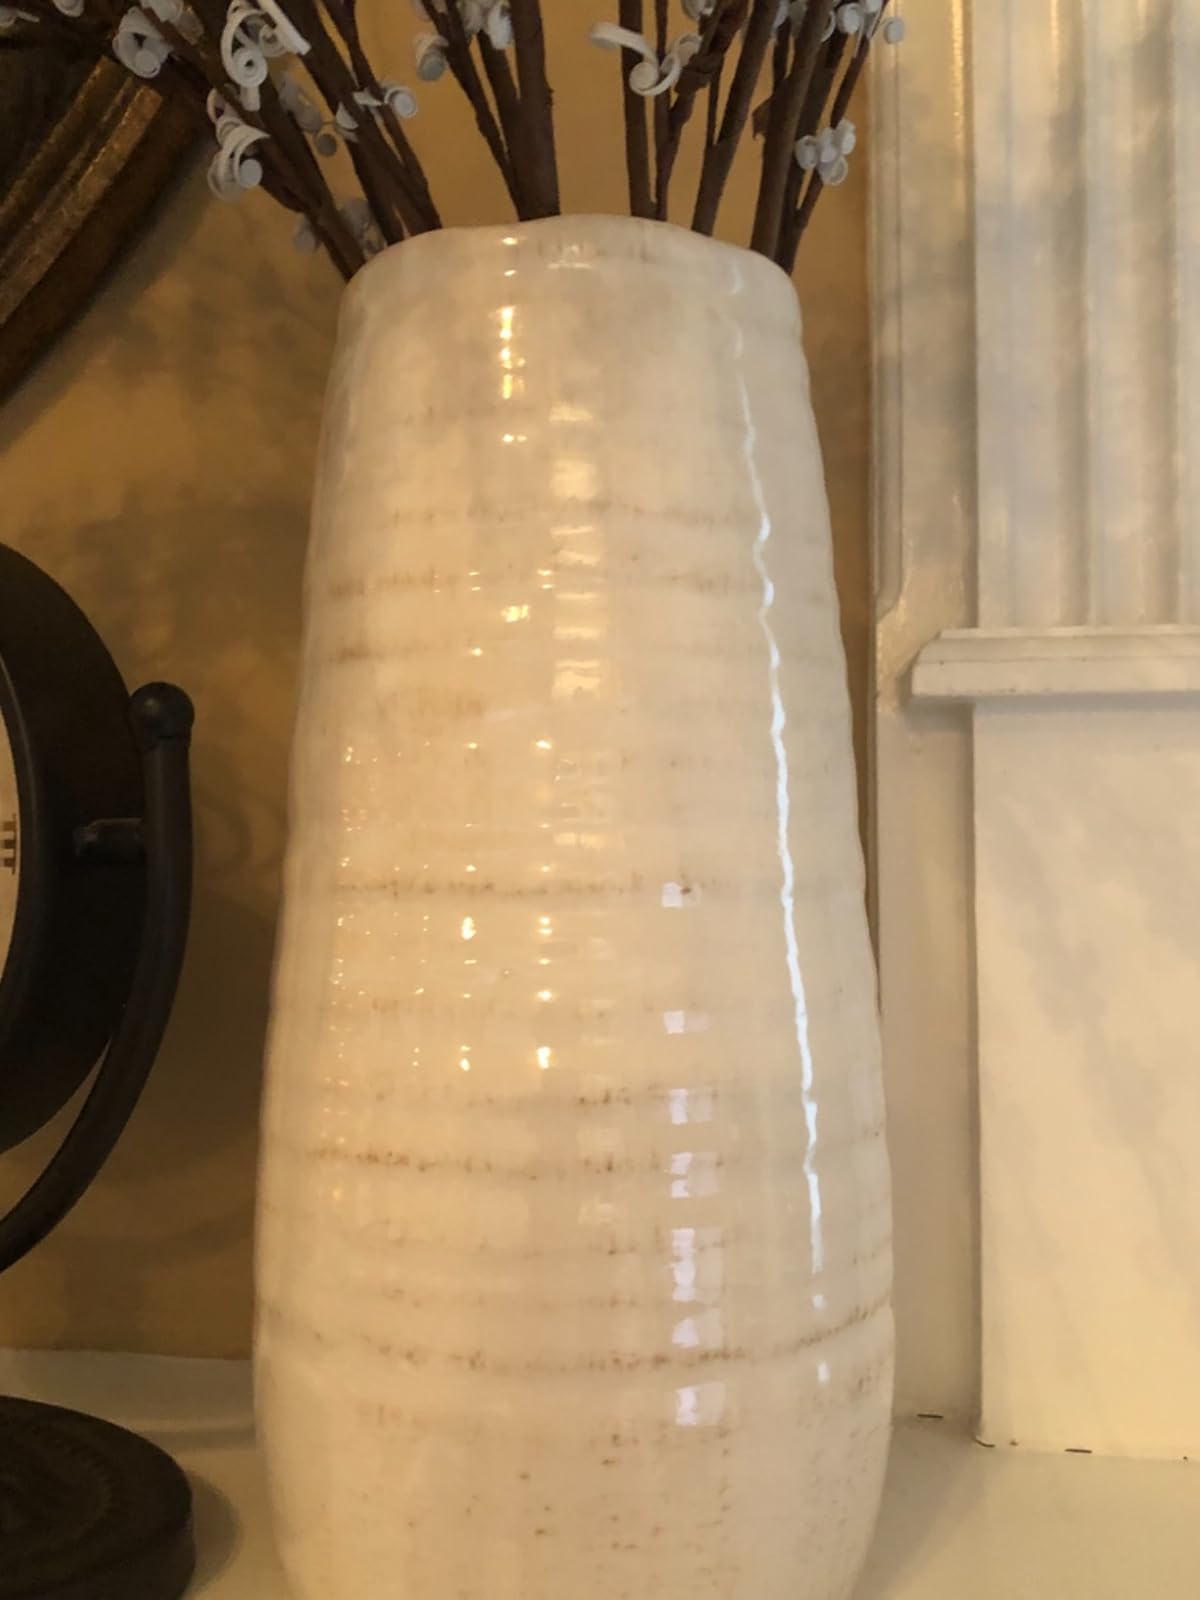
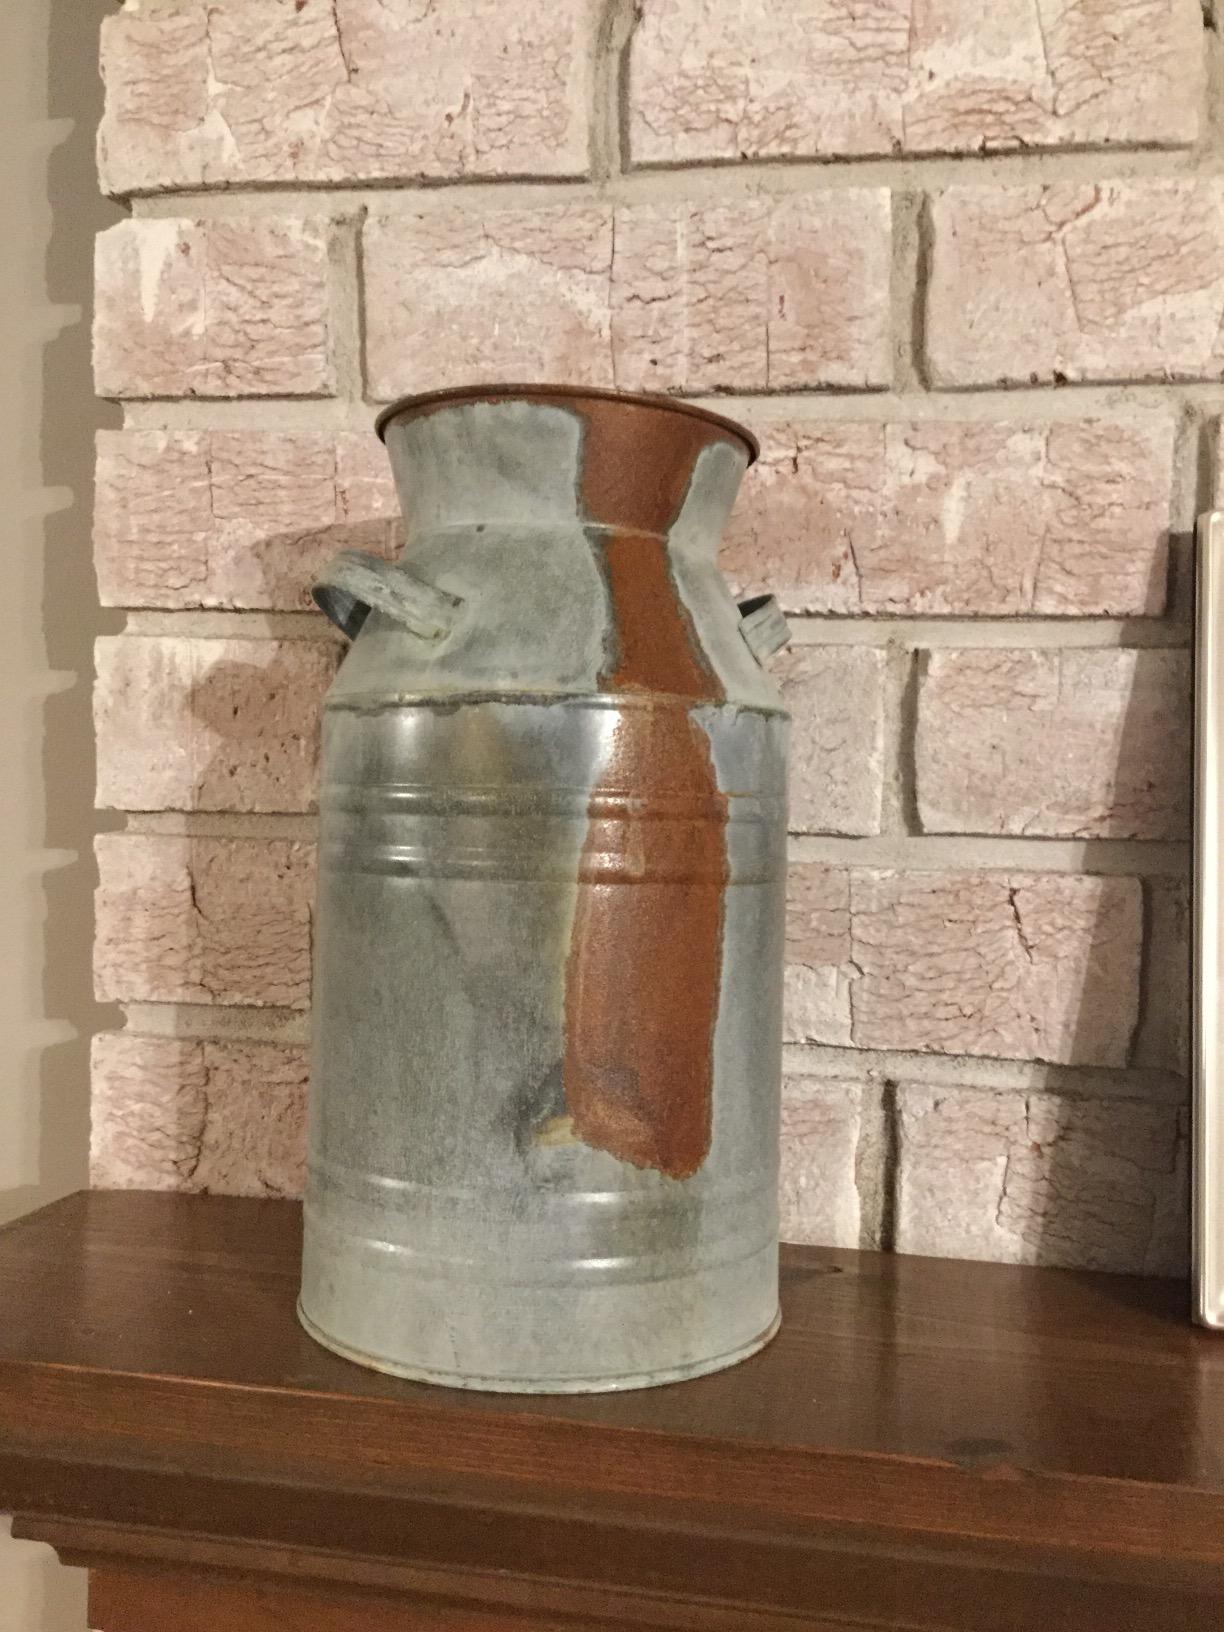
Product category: vase
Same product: no